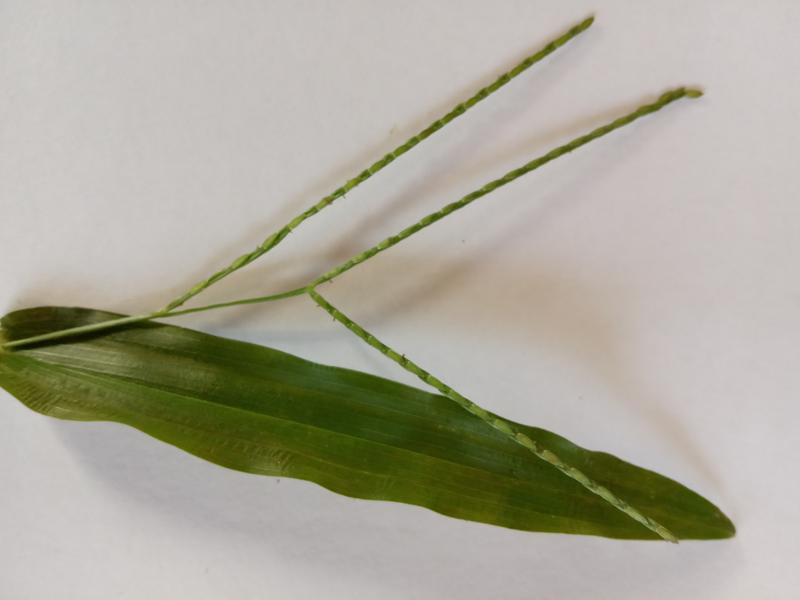
Weed species: Paspalum scrobiculatum